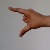
The image shows a hand gesture representing the letter 'Z' in Indian Sign Language.